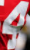
Number: 4